Creepshow 2

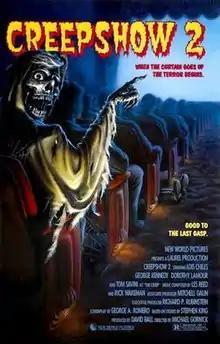
Theatrical release poster

Creepshow 2 is a 1987 American comedy horror anthology film directed by Michael Gornick, and the sequel to "Creepshow". Gornick was previously the cinematographer of the first film, and the screenplay was written by George A. Romero who was director of the original film. The film's stars were Lois Chiles, George Kennedy, Dorothy Lamour, and Tom Savini. It was once again based upon stories by Stephen King.